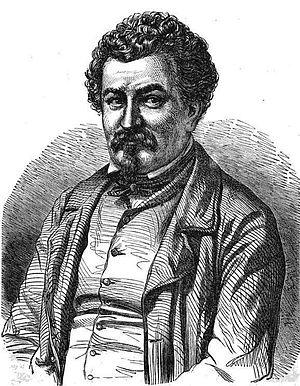
Antoine Johannot, dit Tony Johannot, né à Offenbach-sur-le-Main en Allemagne le 9 novembre 1803 et mort à Paris le 4 août 1852, est un graveur, illustrateur et peintre français.